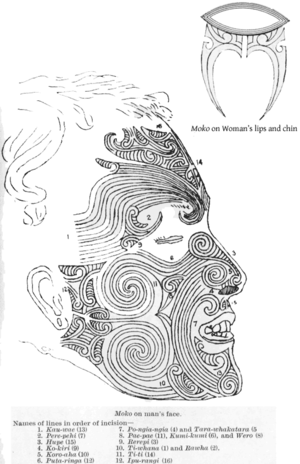
Les Mokomokai sont des chefs conservés de māoris, peuple indigène de la Nouvelle-Zélande et des îles Cook, dont les visages ont été décorés par des tatouages tā moko. Ils sont devenus des objets d'échanges précieux au cours de la guerre des mousquets du début du XIXᵉ siècle. Des Mokomakai ont été dispersés aux quatre coins du monde comme objets d'art, et font aujourd'hui l'objet de contentieux diplomatiques avec la Nouvelle-Zélande, qui souhaite les récupérer.
Le Tā moko est le tatouage traditionnel permanent sur le visage chez les Māoris.